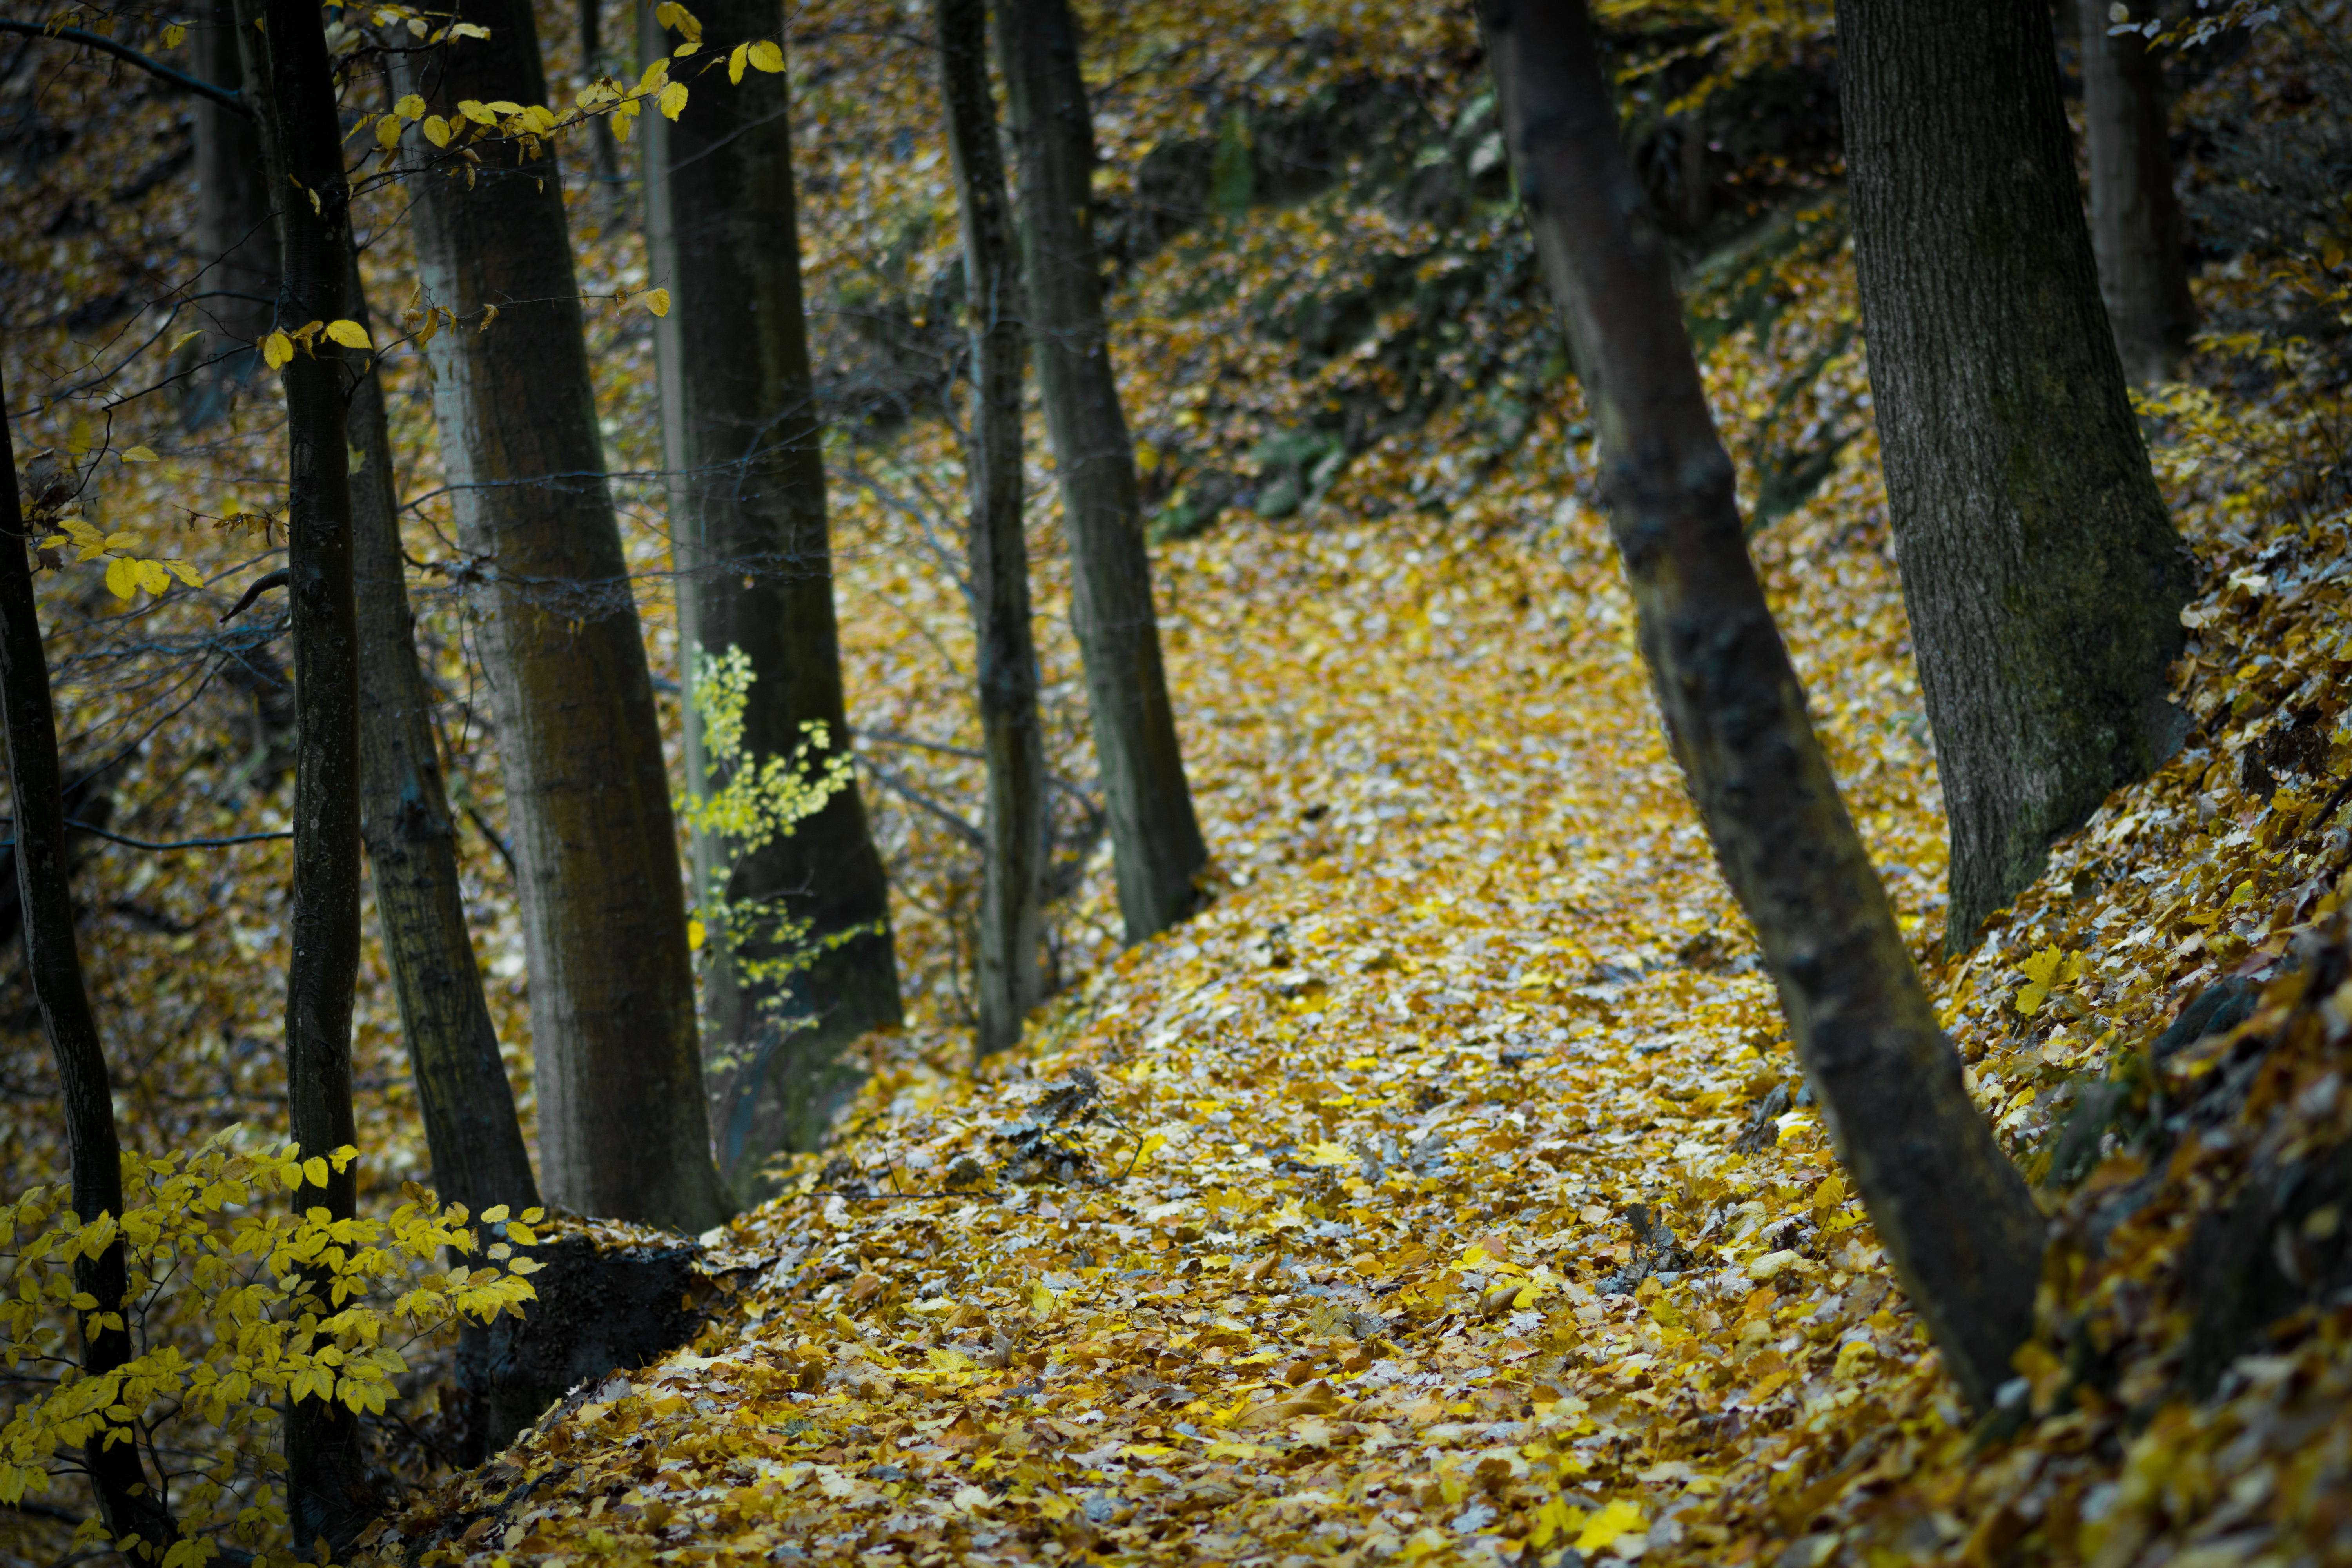
landscape, tree, nature, forest, path, pathway, branch, plant, hiking, trail, sunlight, leaf, fall, trunk, environment, green, scenic, color, autumn, yellow, season, maple, trees, leaves, outdoors, woods, daylight, deciduous, woodland, habitat, autumn leaves, fallen leaves, ecosystem, tree trunks, natural environment, woody plant